Azkend

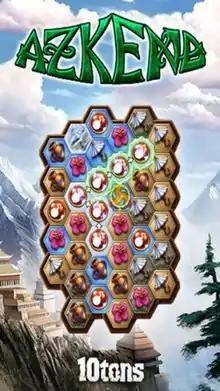

Azkend is an iOS tile-matching video game developed by Finnish 10tons Ltd and released on April 1, 2010. A sequel, "", was released on March 14, 2012.